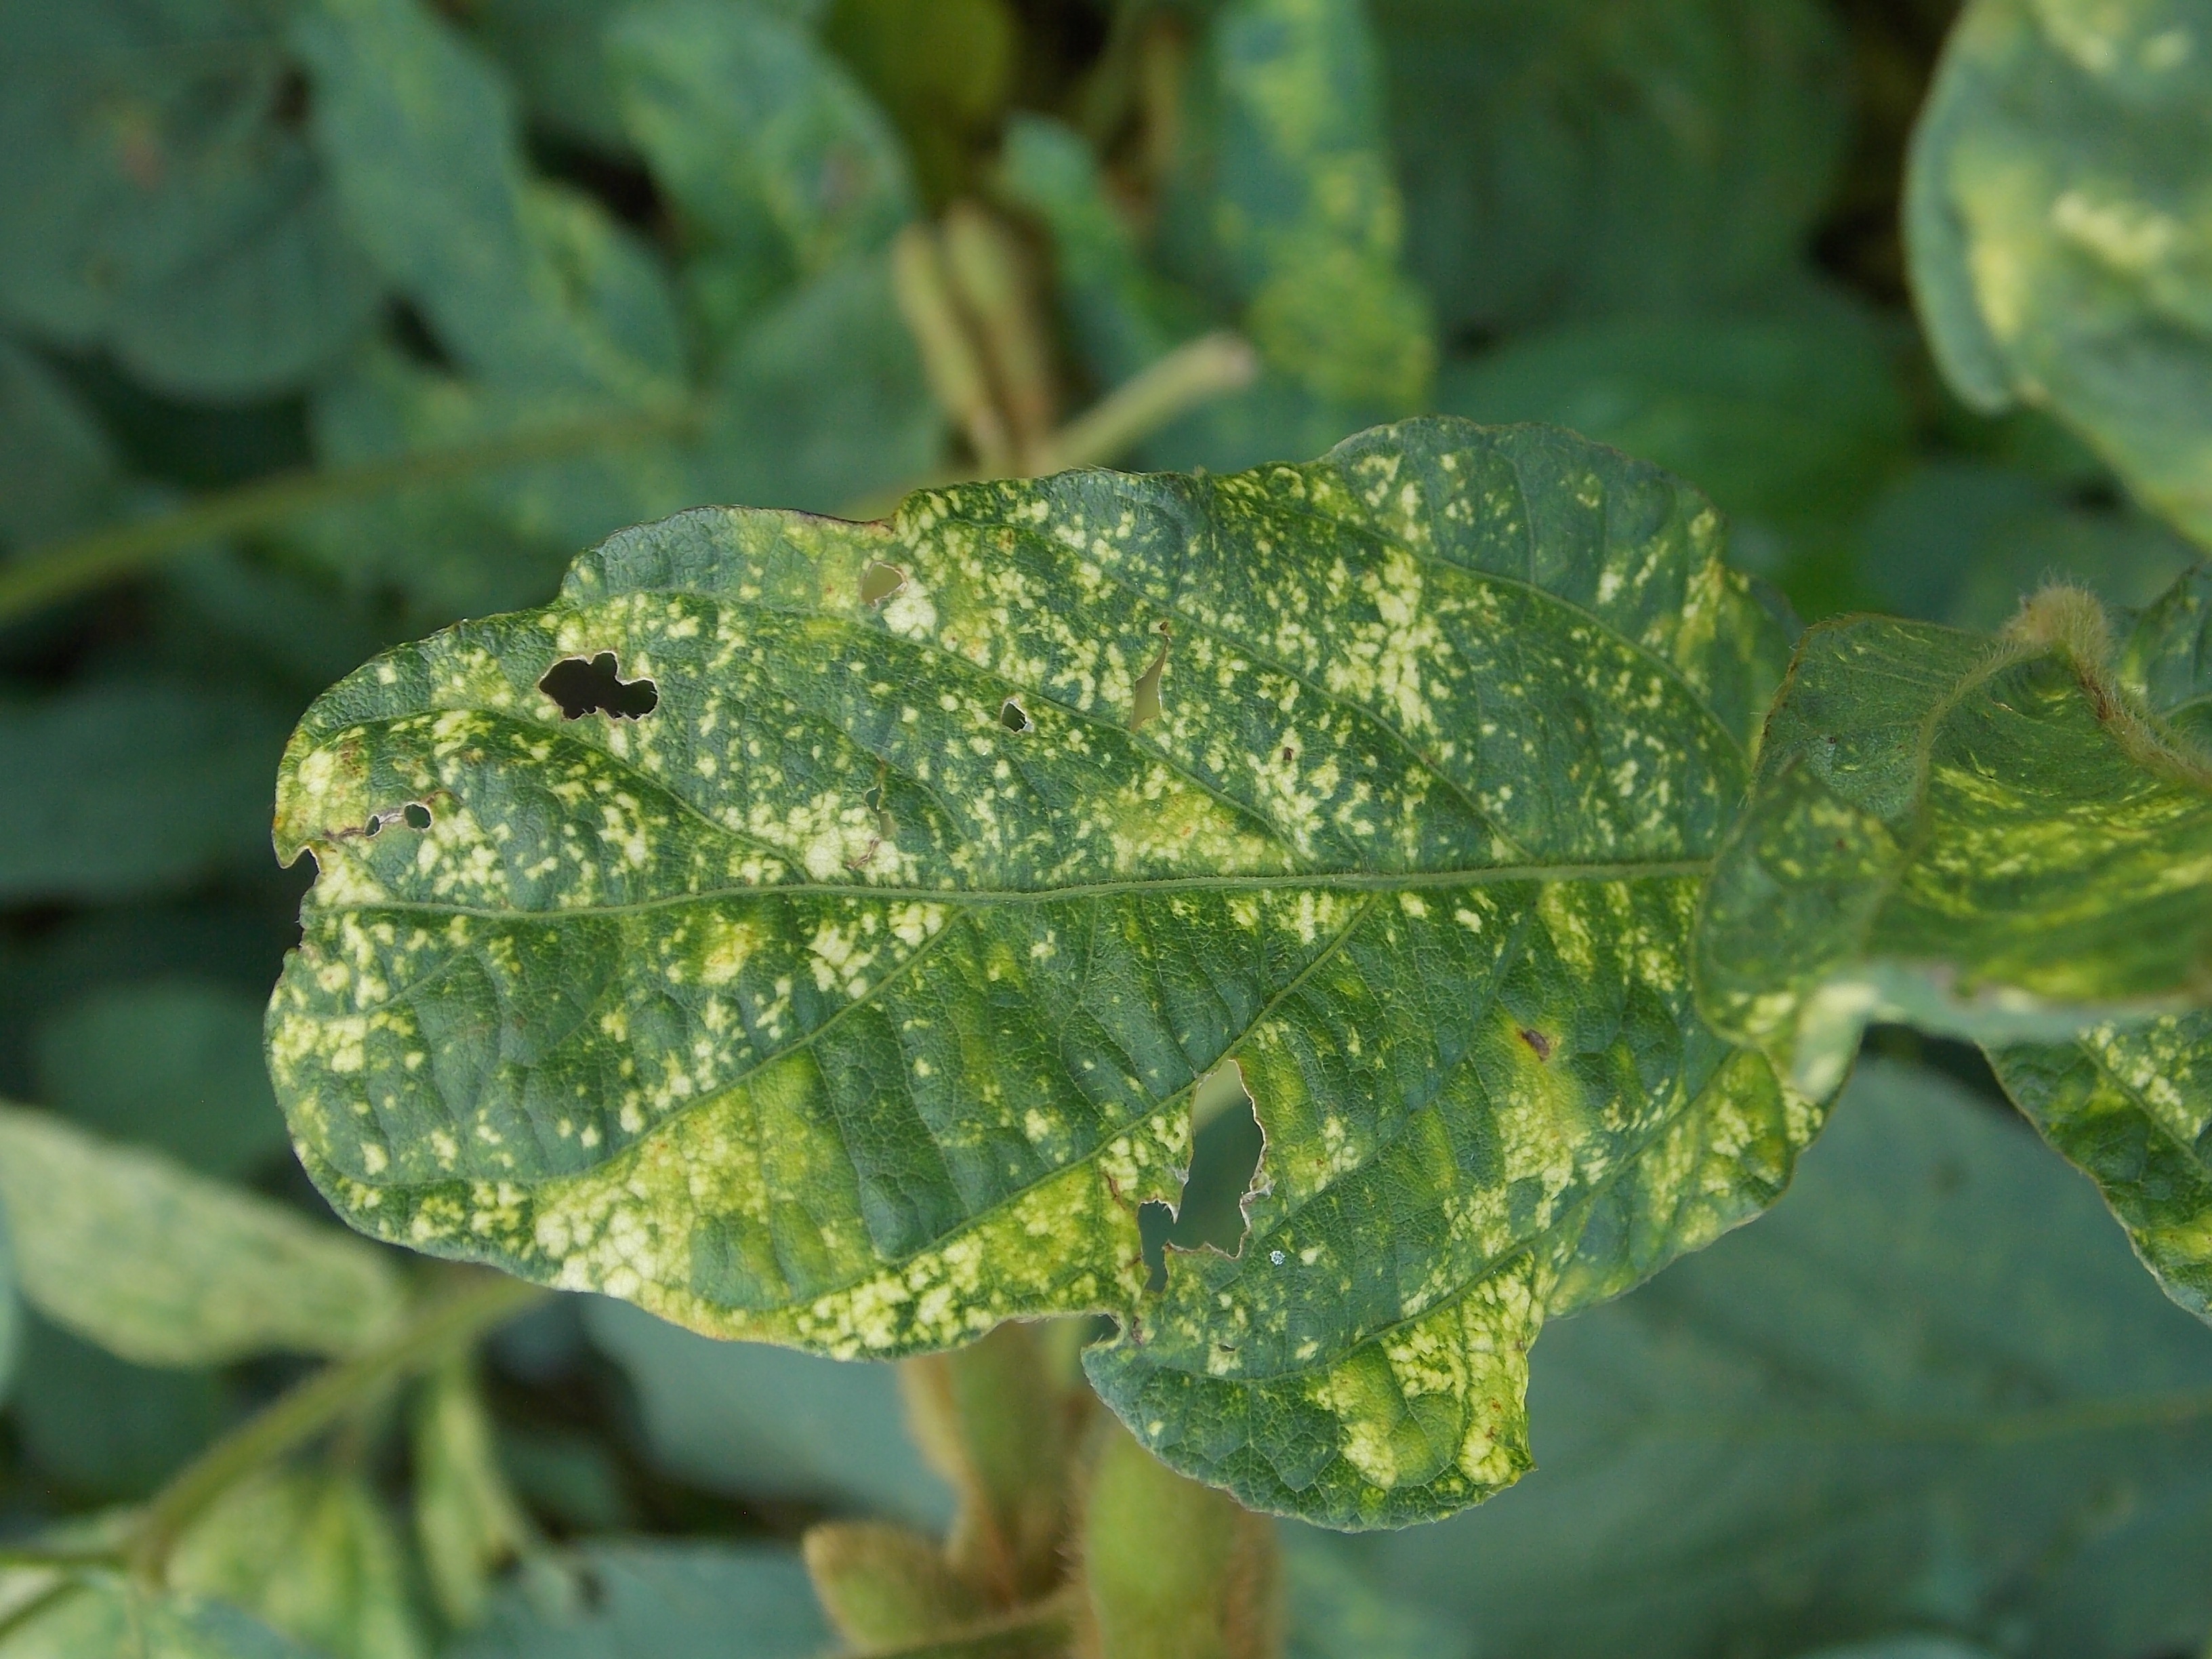
Label: Disease